Roberto Bautista Agut

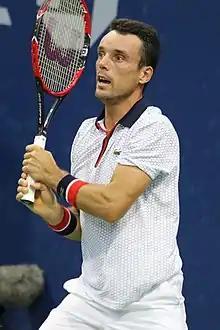
Bautista Agut at the 2016 US Open

In the ASB Classic, Bautista Agut knocked out defending Champion Jiří Veselý, third seeded American John Isner and second seeded Frenchman Jo-Wilfried Tsonga, his first top-ten scalp in two years, on his way to the final where he took on talented American Jack Sock. He was crowned champion after the American retired in the second set.